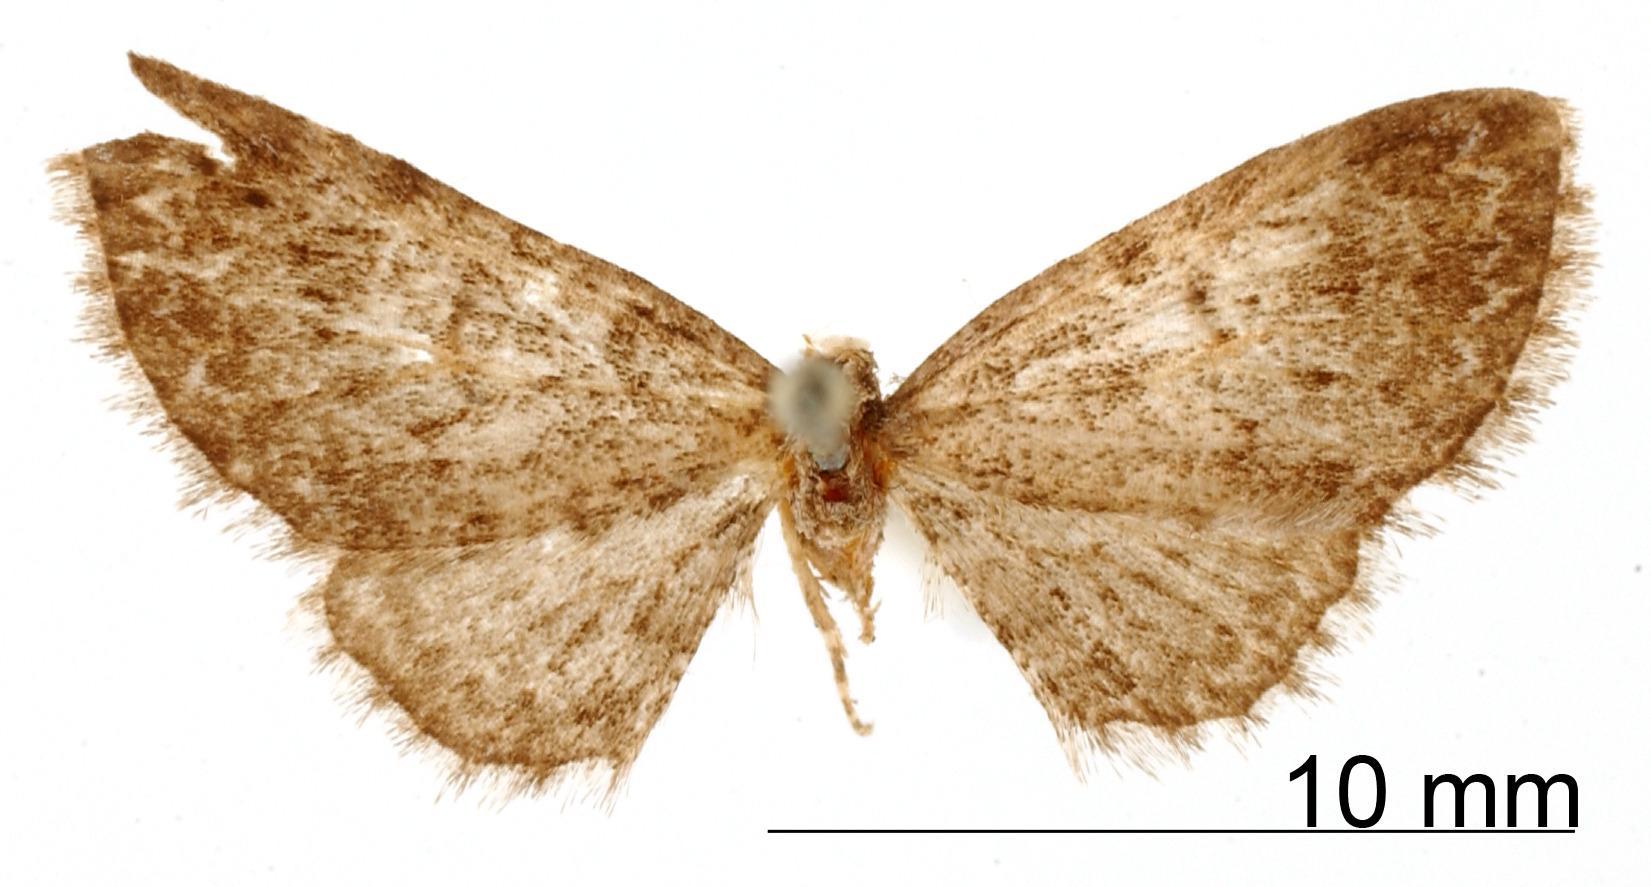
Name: Eupithecia vilis
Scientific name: Eupithecia vilis Schaus, 1913
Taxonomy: Animalia, Arthropoda, Insecta, Lepidoptera, Geometridae, Larentiinae
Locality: Mount Poas, San Jose, Costa Rica